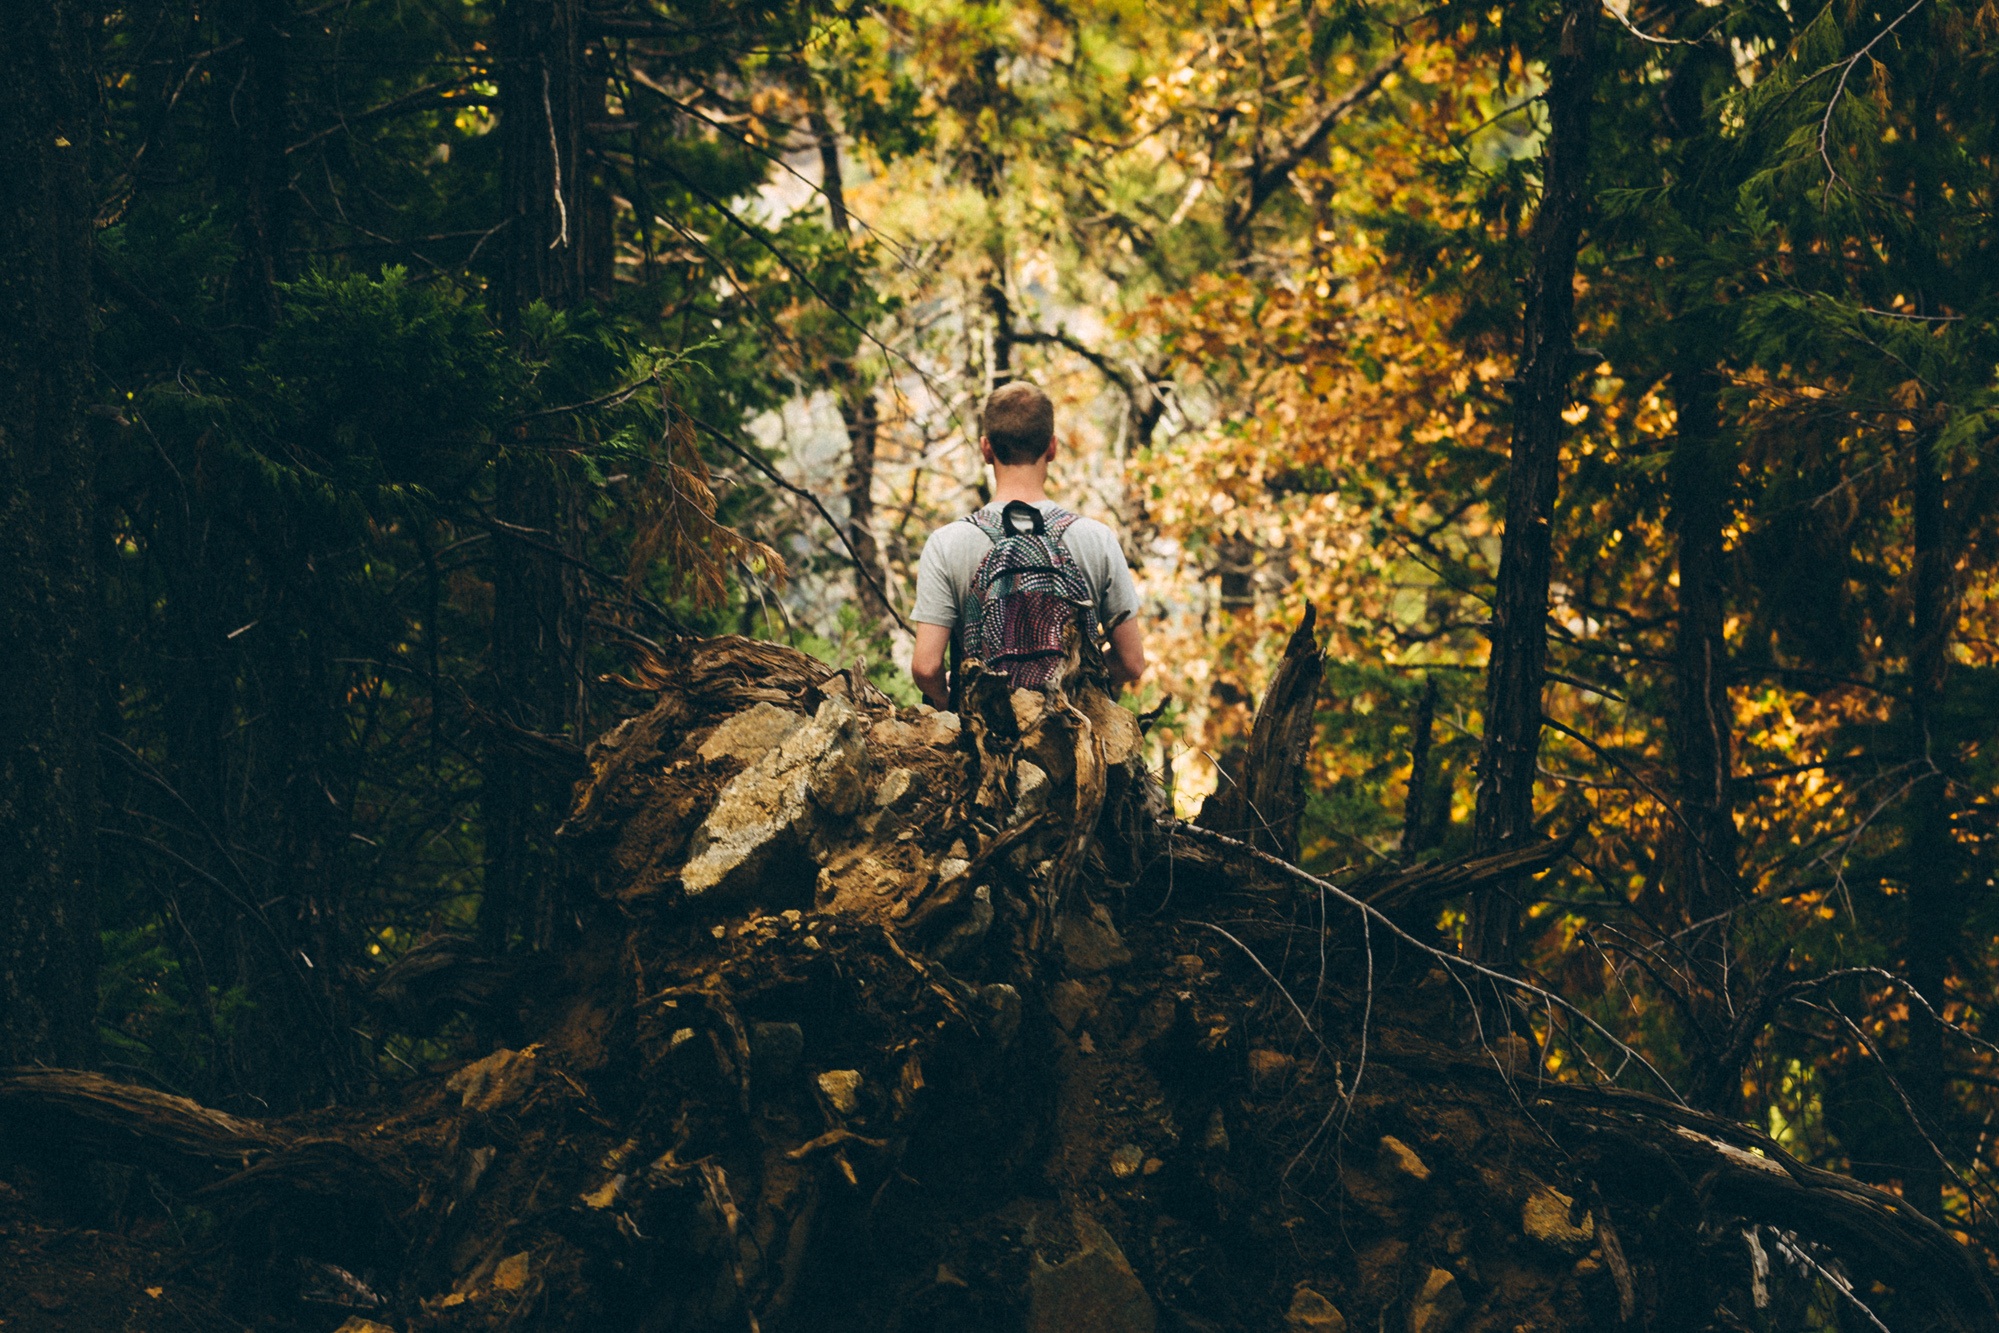
tree, nature, forest, wilderness, sunlight, leaf, jungle, autumn, season, woodland, habitat, natural environment, woody plant